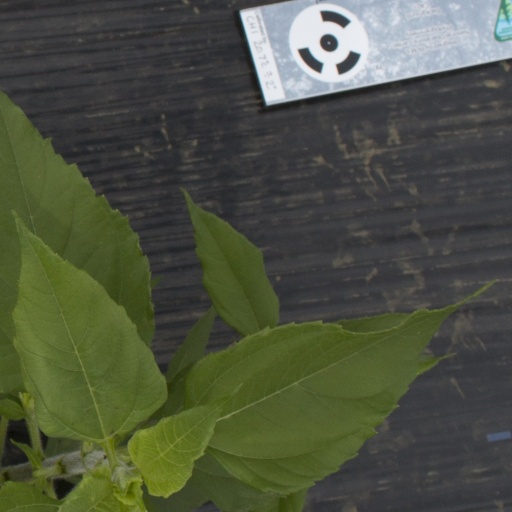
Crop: Jerusalem artichoke